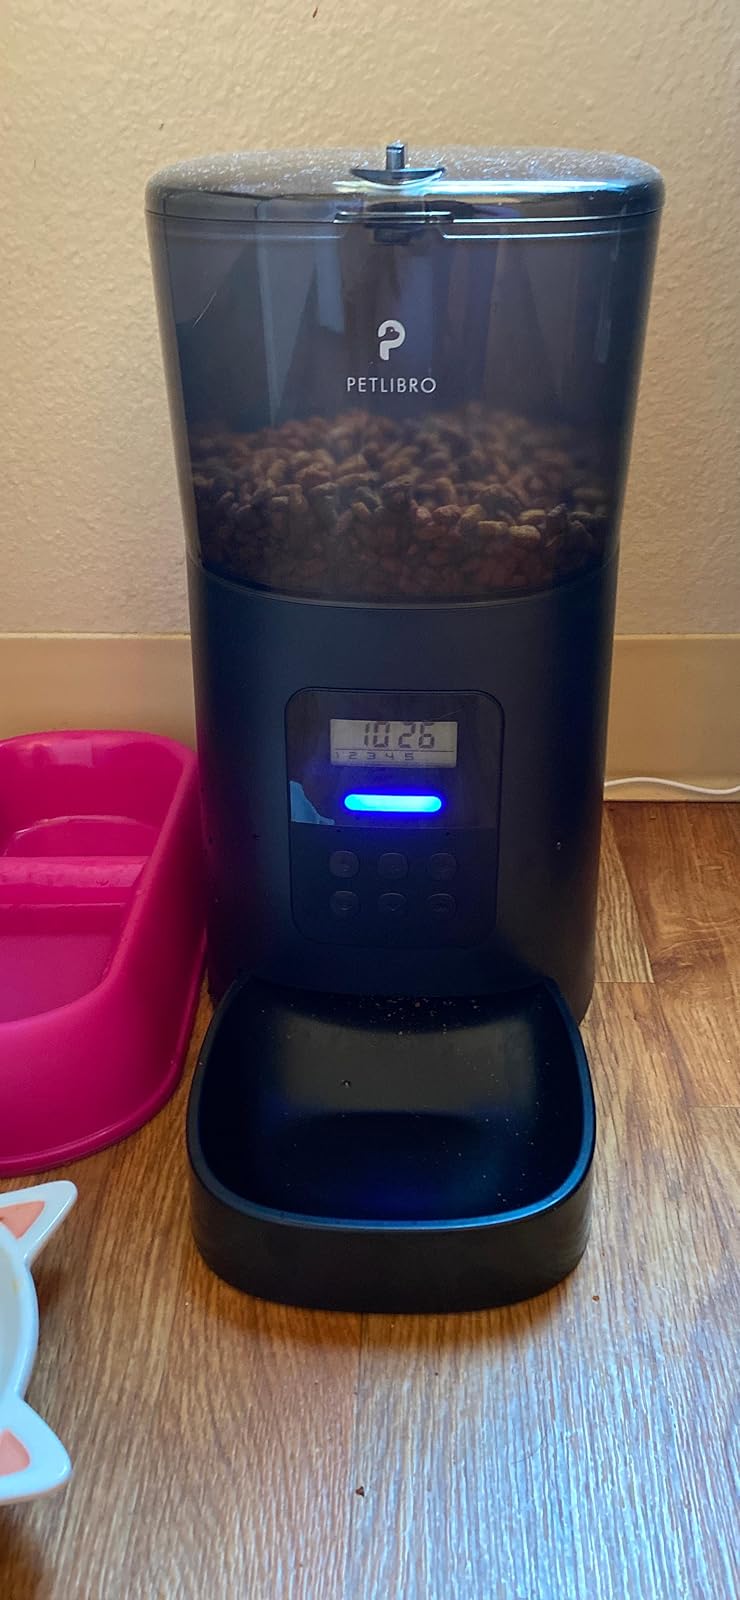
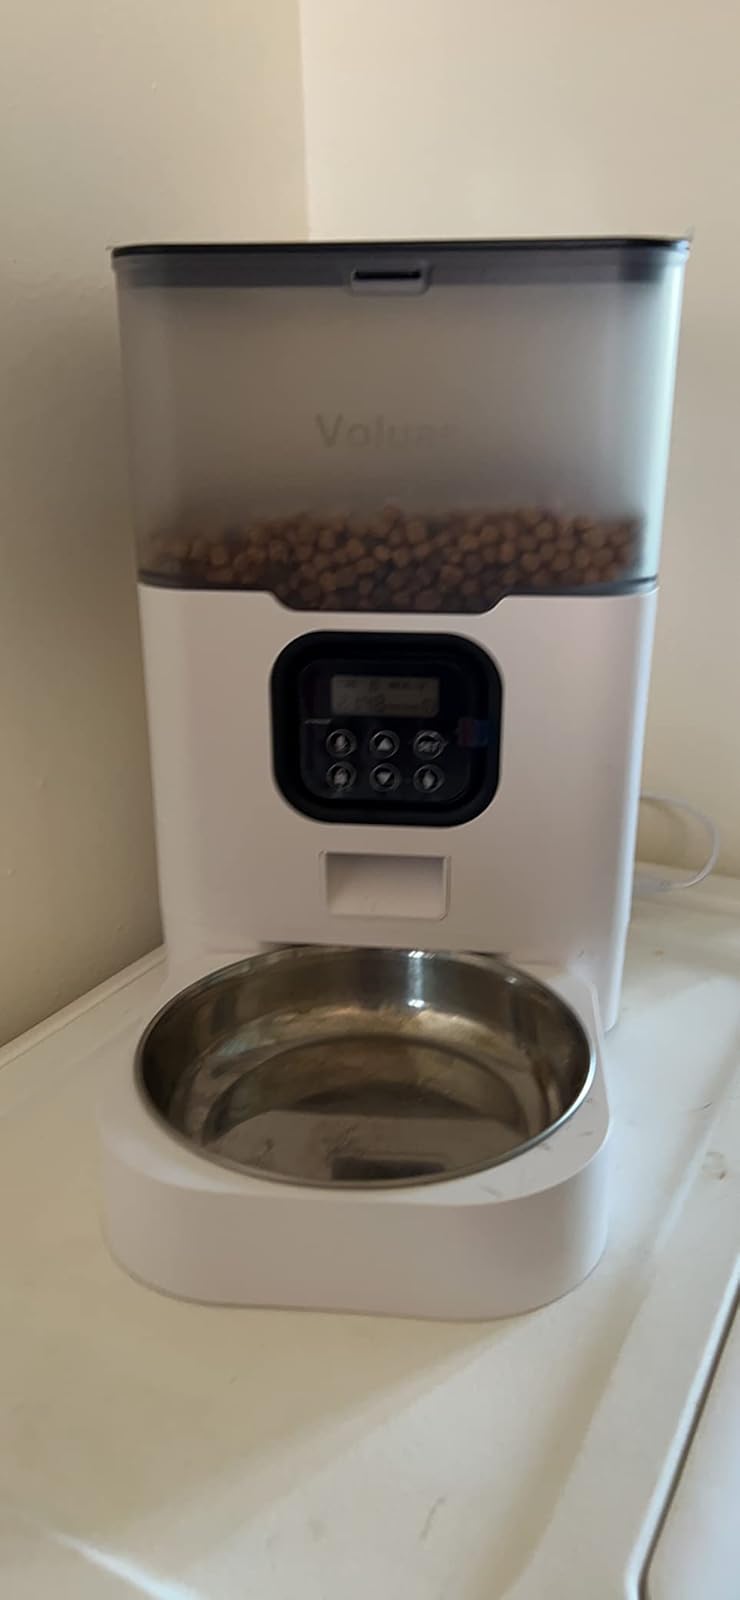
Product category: items_feeder
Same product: no